Sen'Derrick Marks

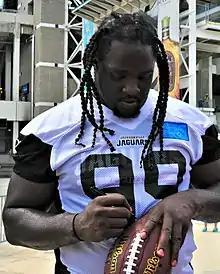
Marks with the Jacksonville Jaguars in 2014

Sen'Derrick Dewayne Marks (born February 23, 1987) is an American former professional football player who was a defensive tackle in the National Football League (NFL). He played college football for the Auburn Tigers, and was selected by the Tennessee Titans in the second round of the 2009 NFL draft. He also played for the Jacksonville Jaguars.